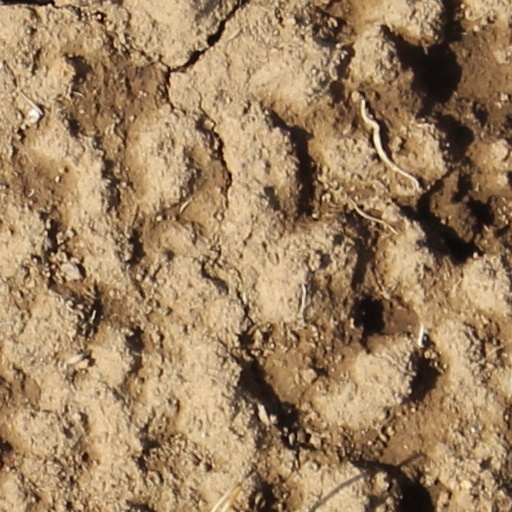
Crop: wheat